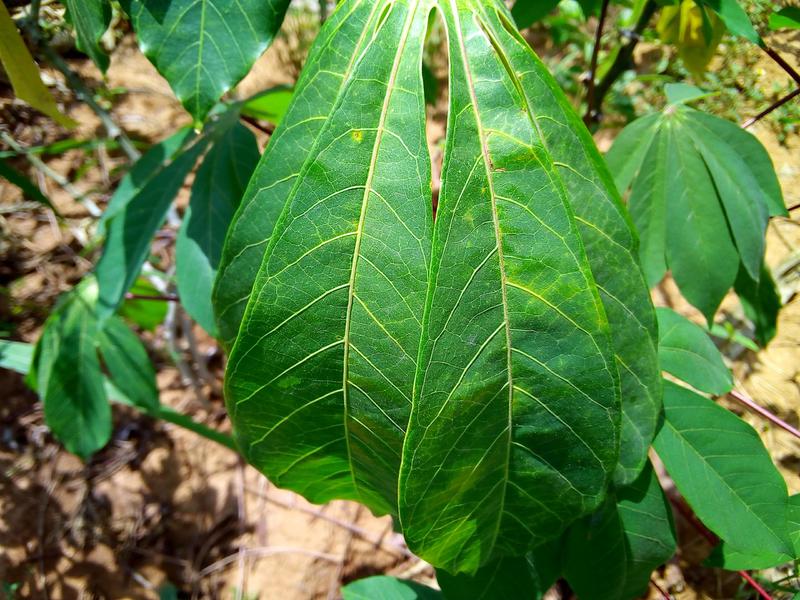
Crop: cassava
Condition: brown_streak_disease